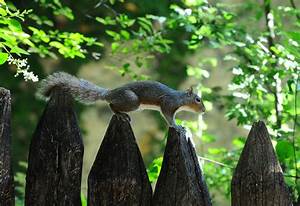
Label: squirrel